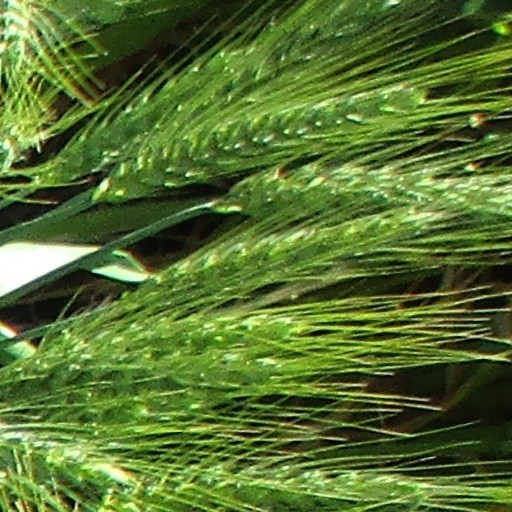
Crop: wheat